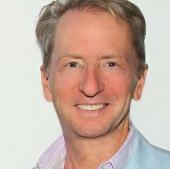
Age: 54